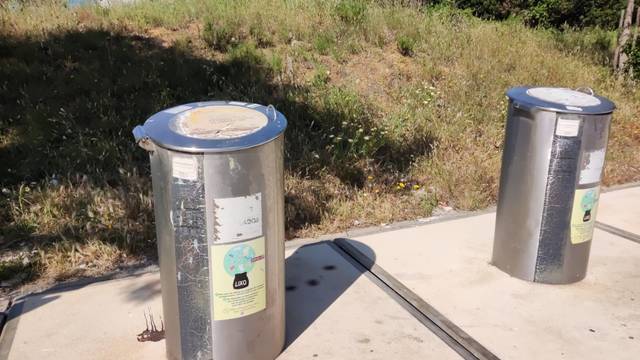
Region: Portugal
Coordinates: 37.094, -8.683